White-eared titi monkey

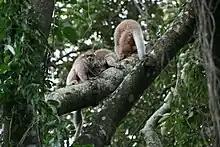
When resting as a group white-eared titis often twine tails together.

Though there is little published research on the diet of the white-eared titi, titi monkeys in general are omnivores that eat fruit, leaves, insects, and seeds. They mostly eat leaves, especially protein-rich young leaves and leaf buds, so a significant period of the day is spent resting to digest the cellulose. They consume more than 100 different species of plants and fruit. Titi monkeys will also eat small insects (ants, moths, butterflies, and their cocoons), spiders, and can catch flying prey if it comes close to them. During the dry season there is an increased feeding time on leaves, and during lactation it is thought insect consumption increases to augment the protein content of the diet.